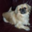
Label: dog